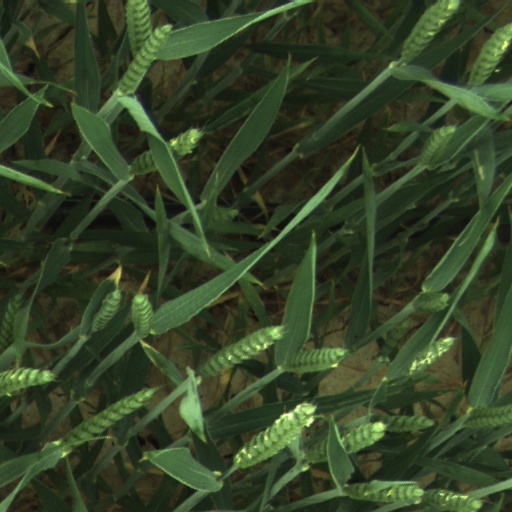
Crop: wheat